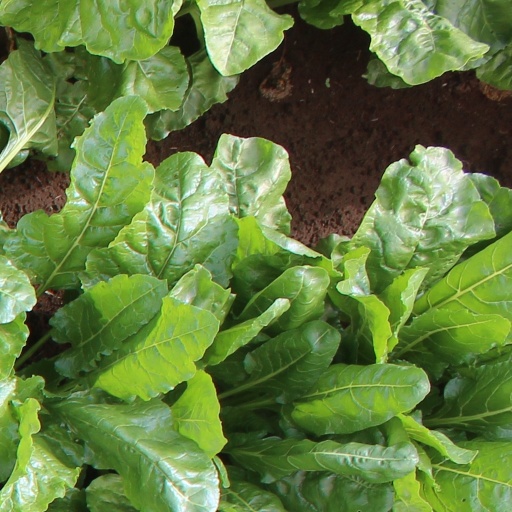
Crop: sugar beet